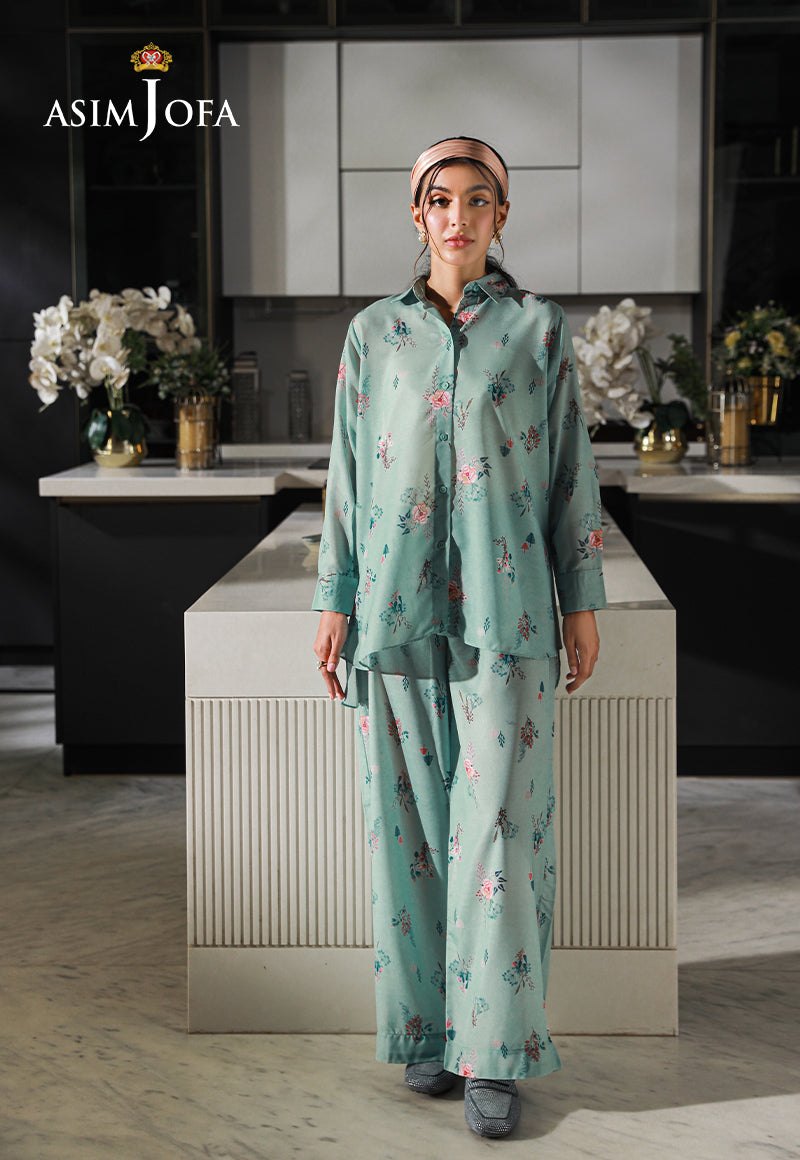
green floral pajamas